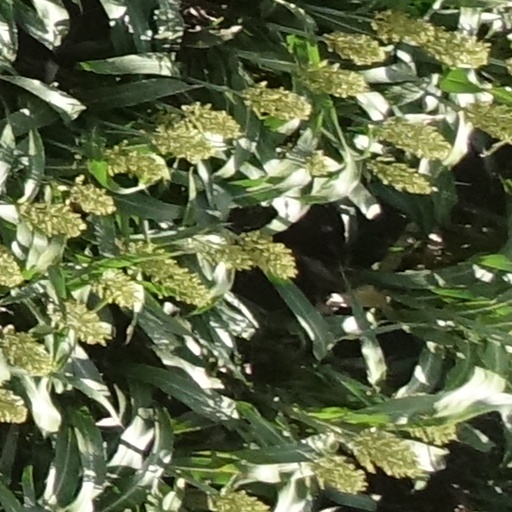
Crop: sorghum